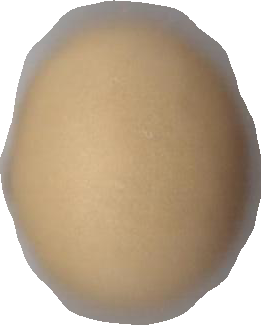
Variety: Dega